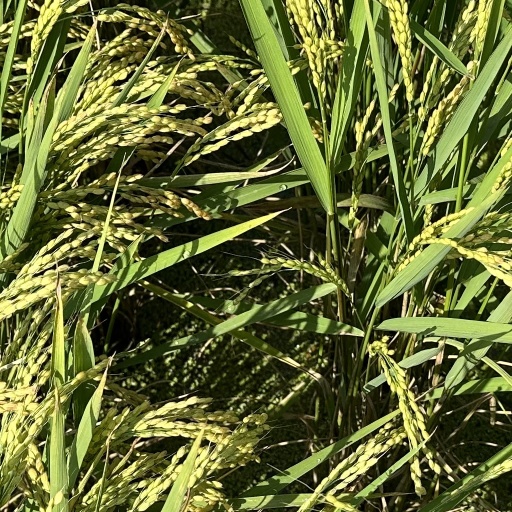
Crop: rice